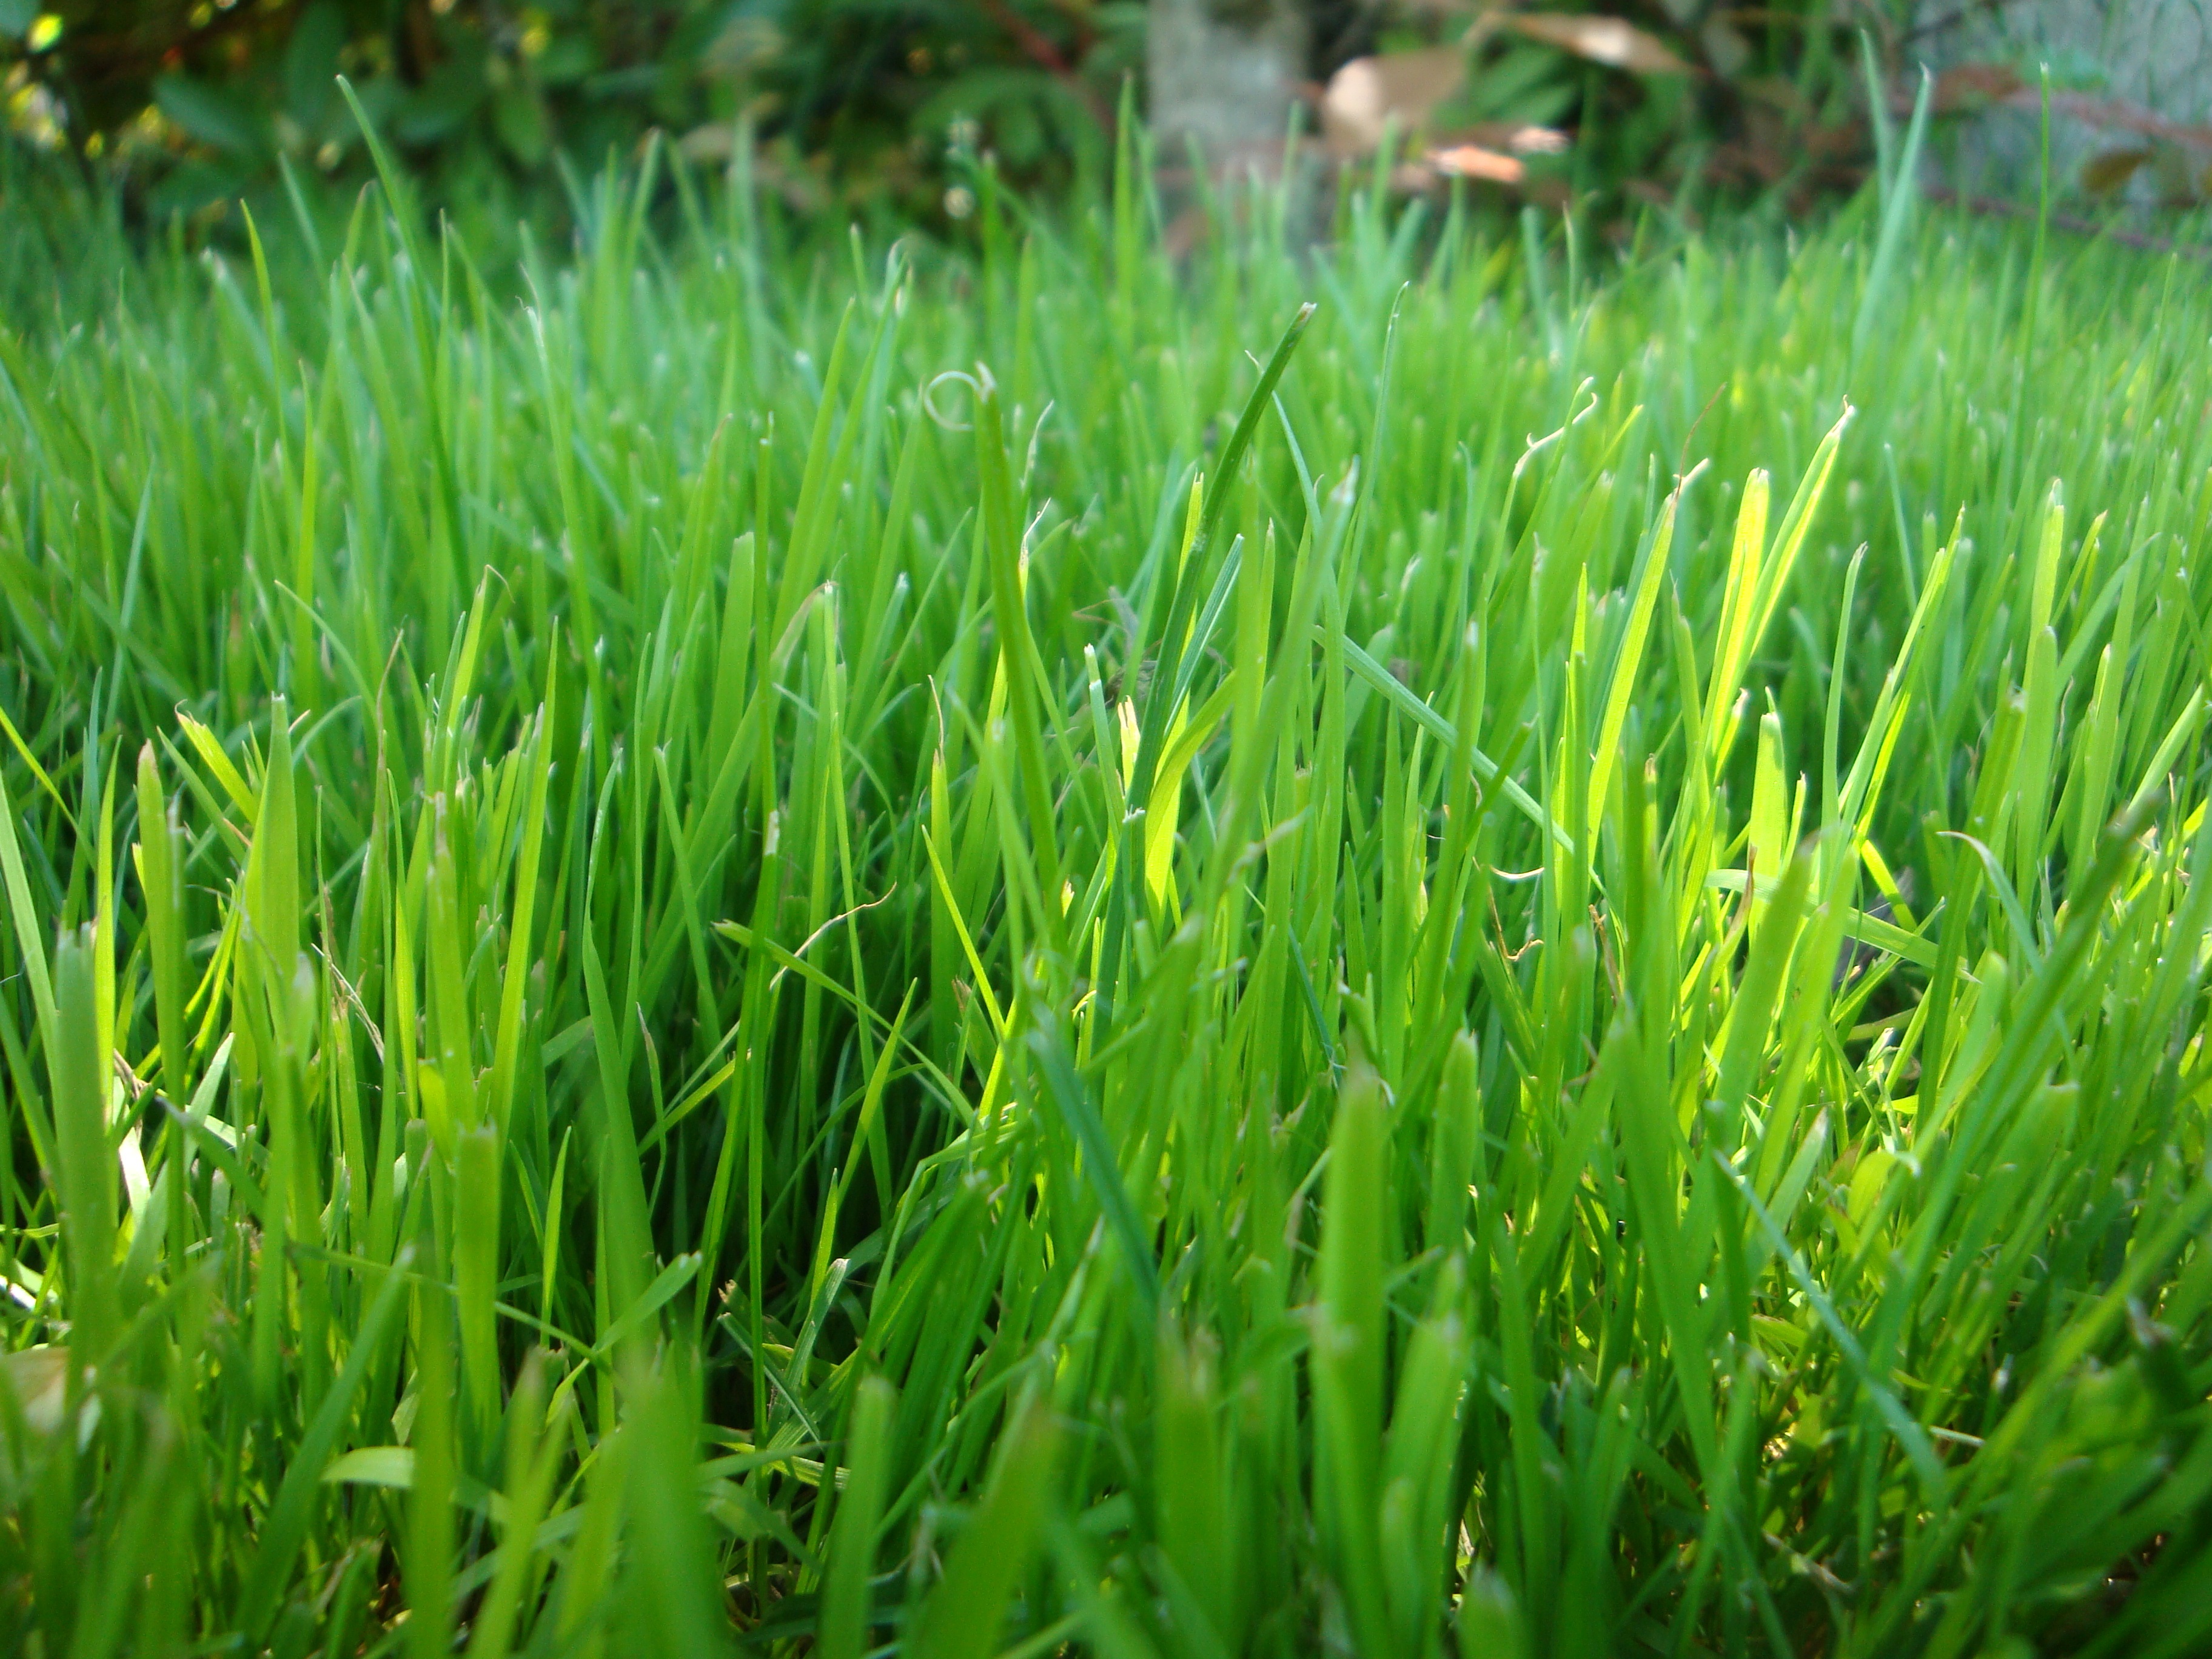
grass, plant, field, lawn, meadow, prairie, flower, green, soil, agriculture, grassland, paddy field, flooring, flowering plant, artificial turf, grass family, land plant